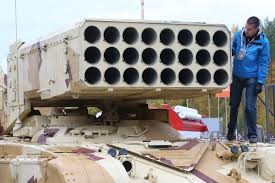
Label: TOS-1